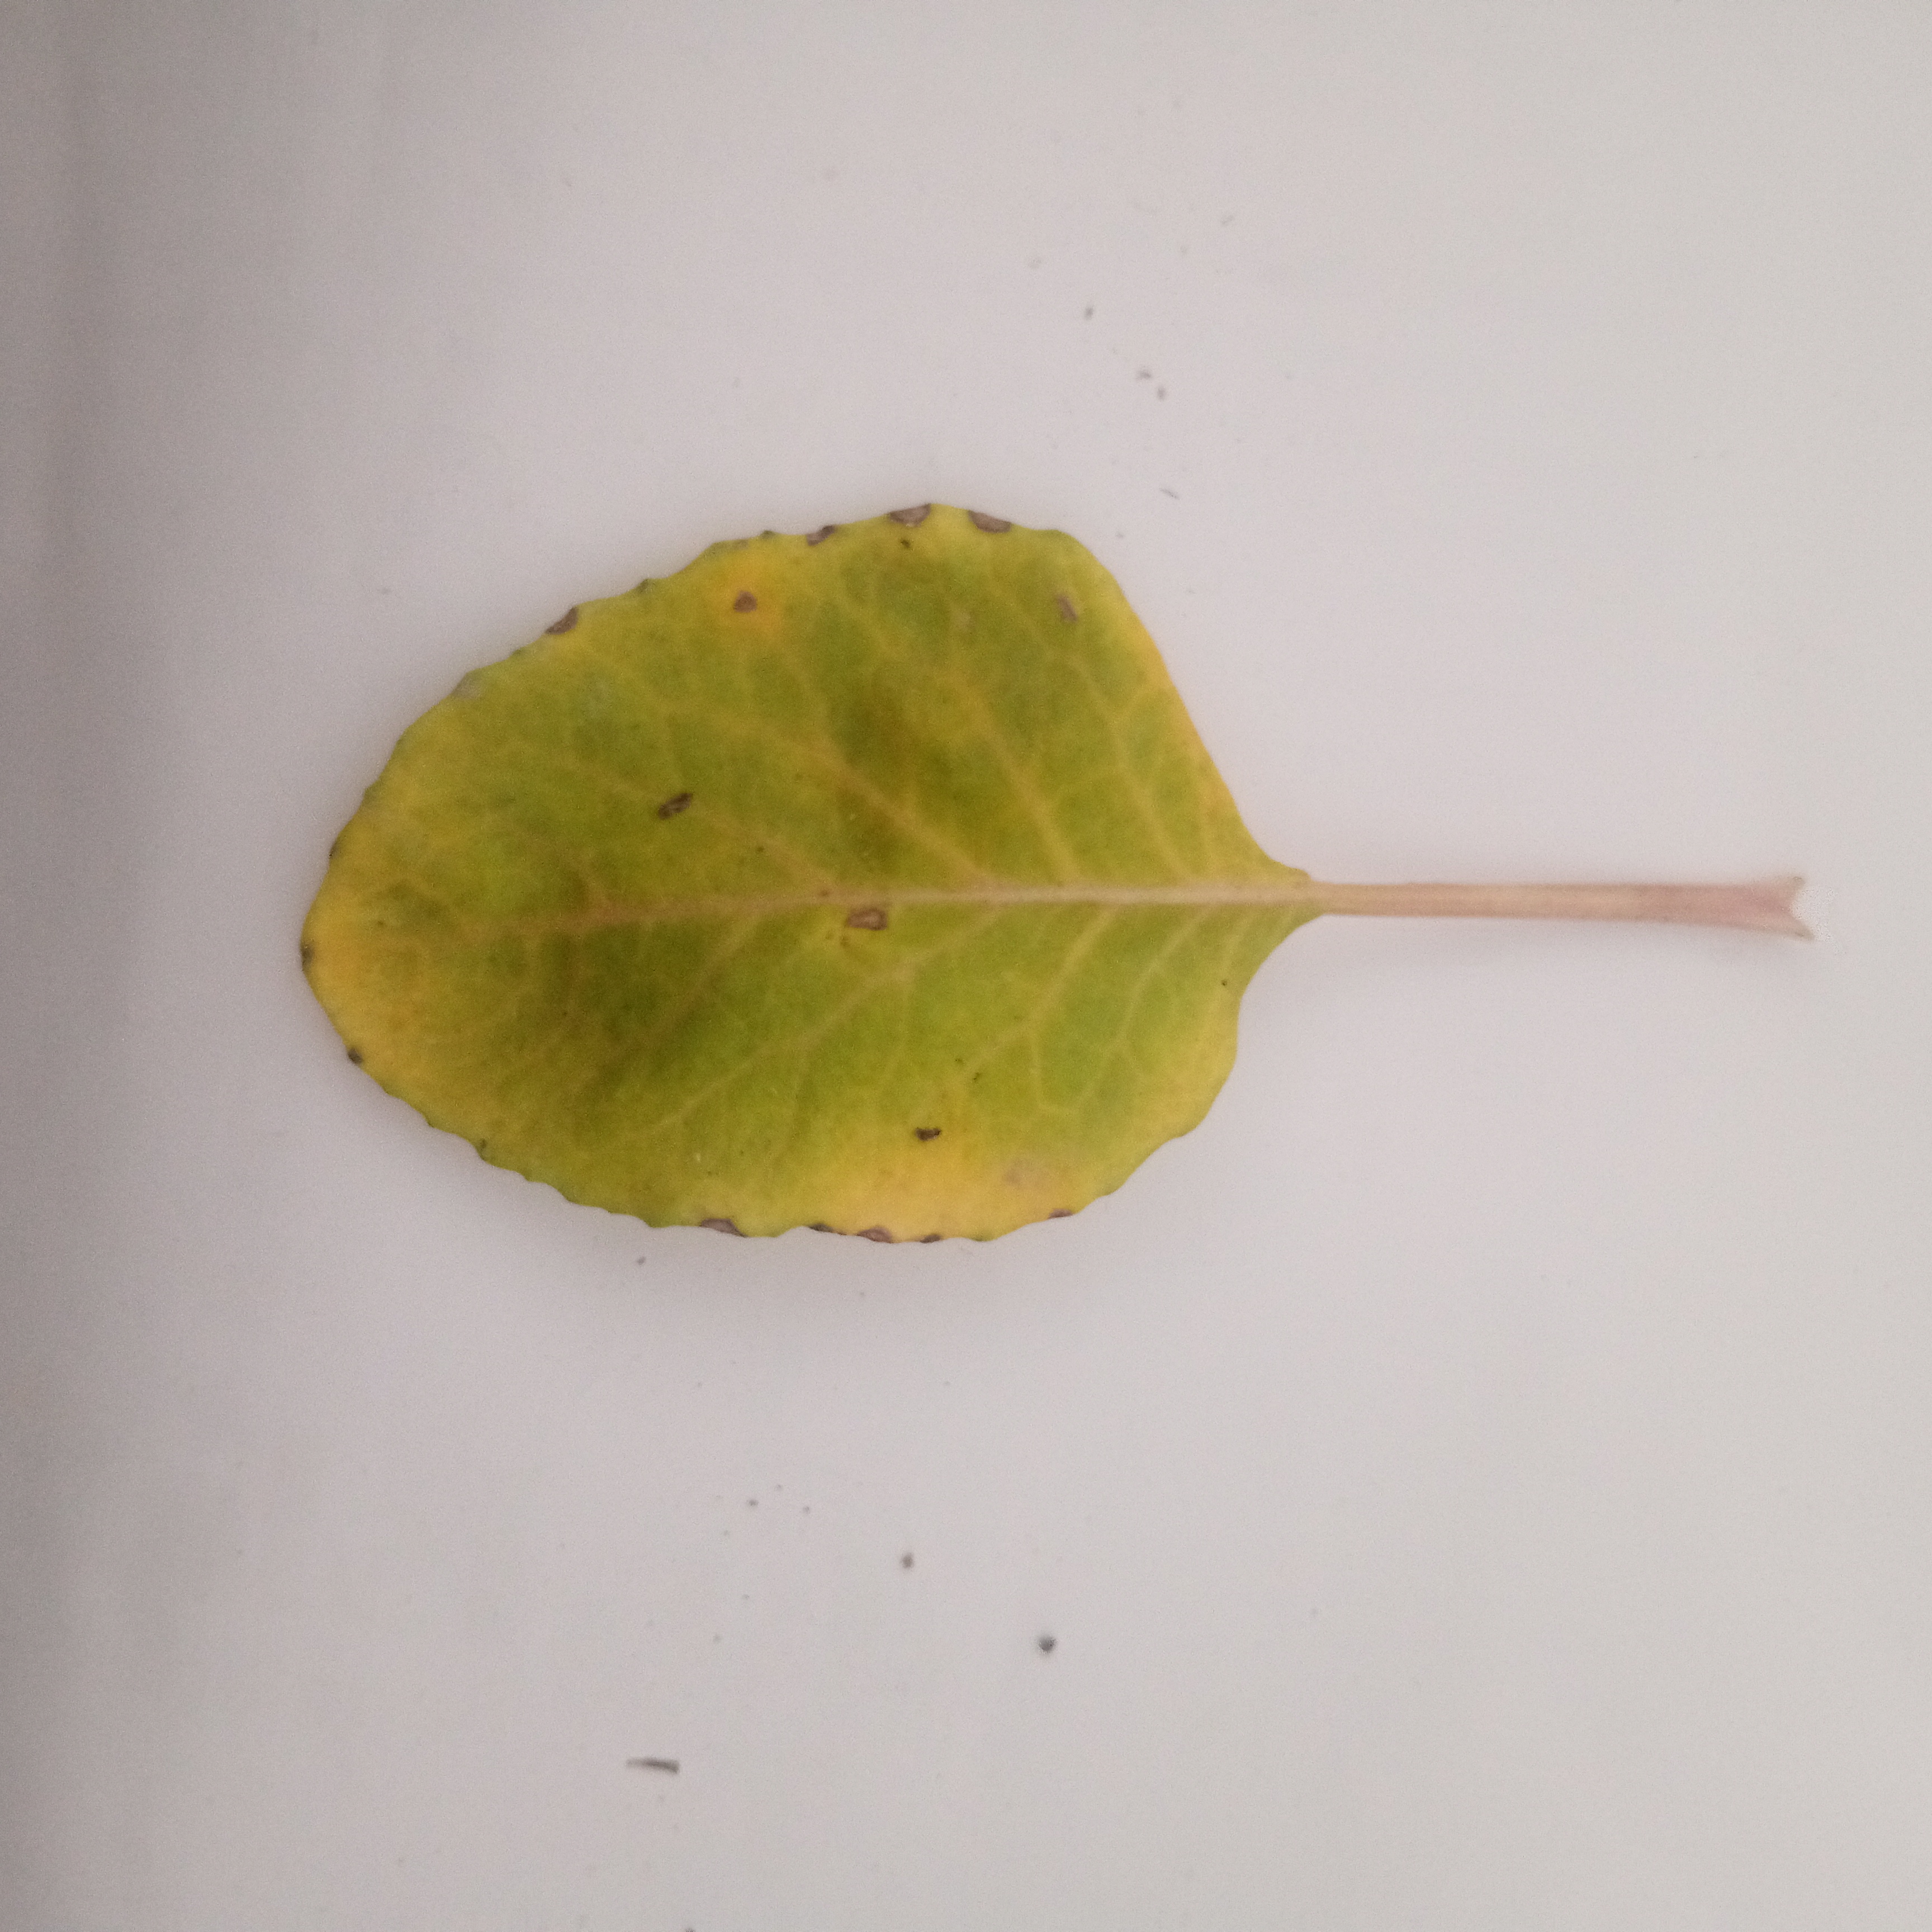
Label: Black Rot